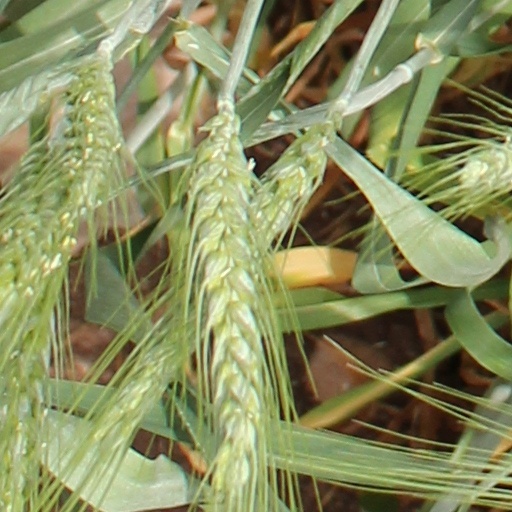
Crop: wheat